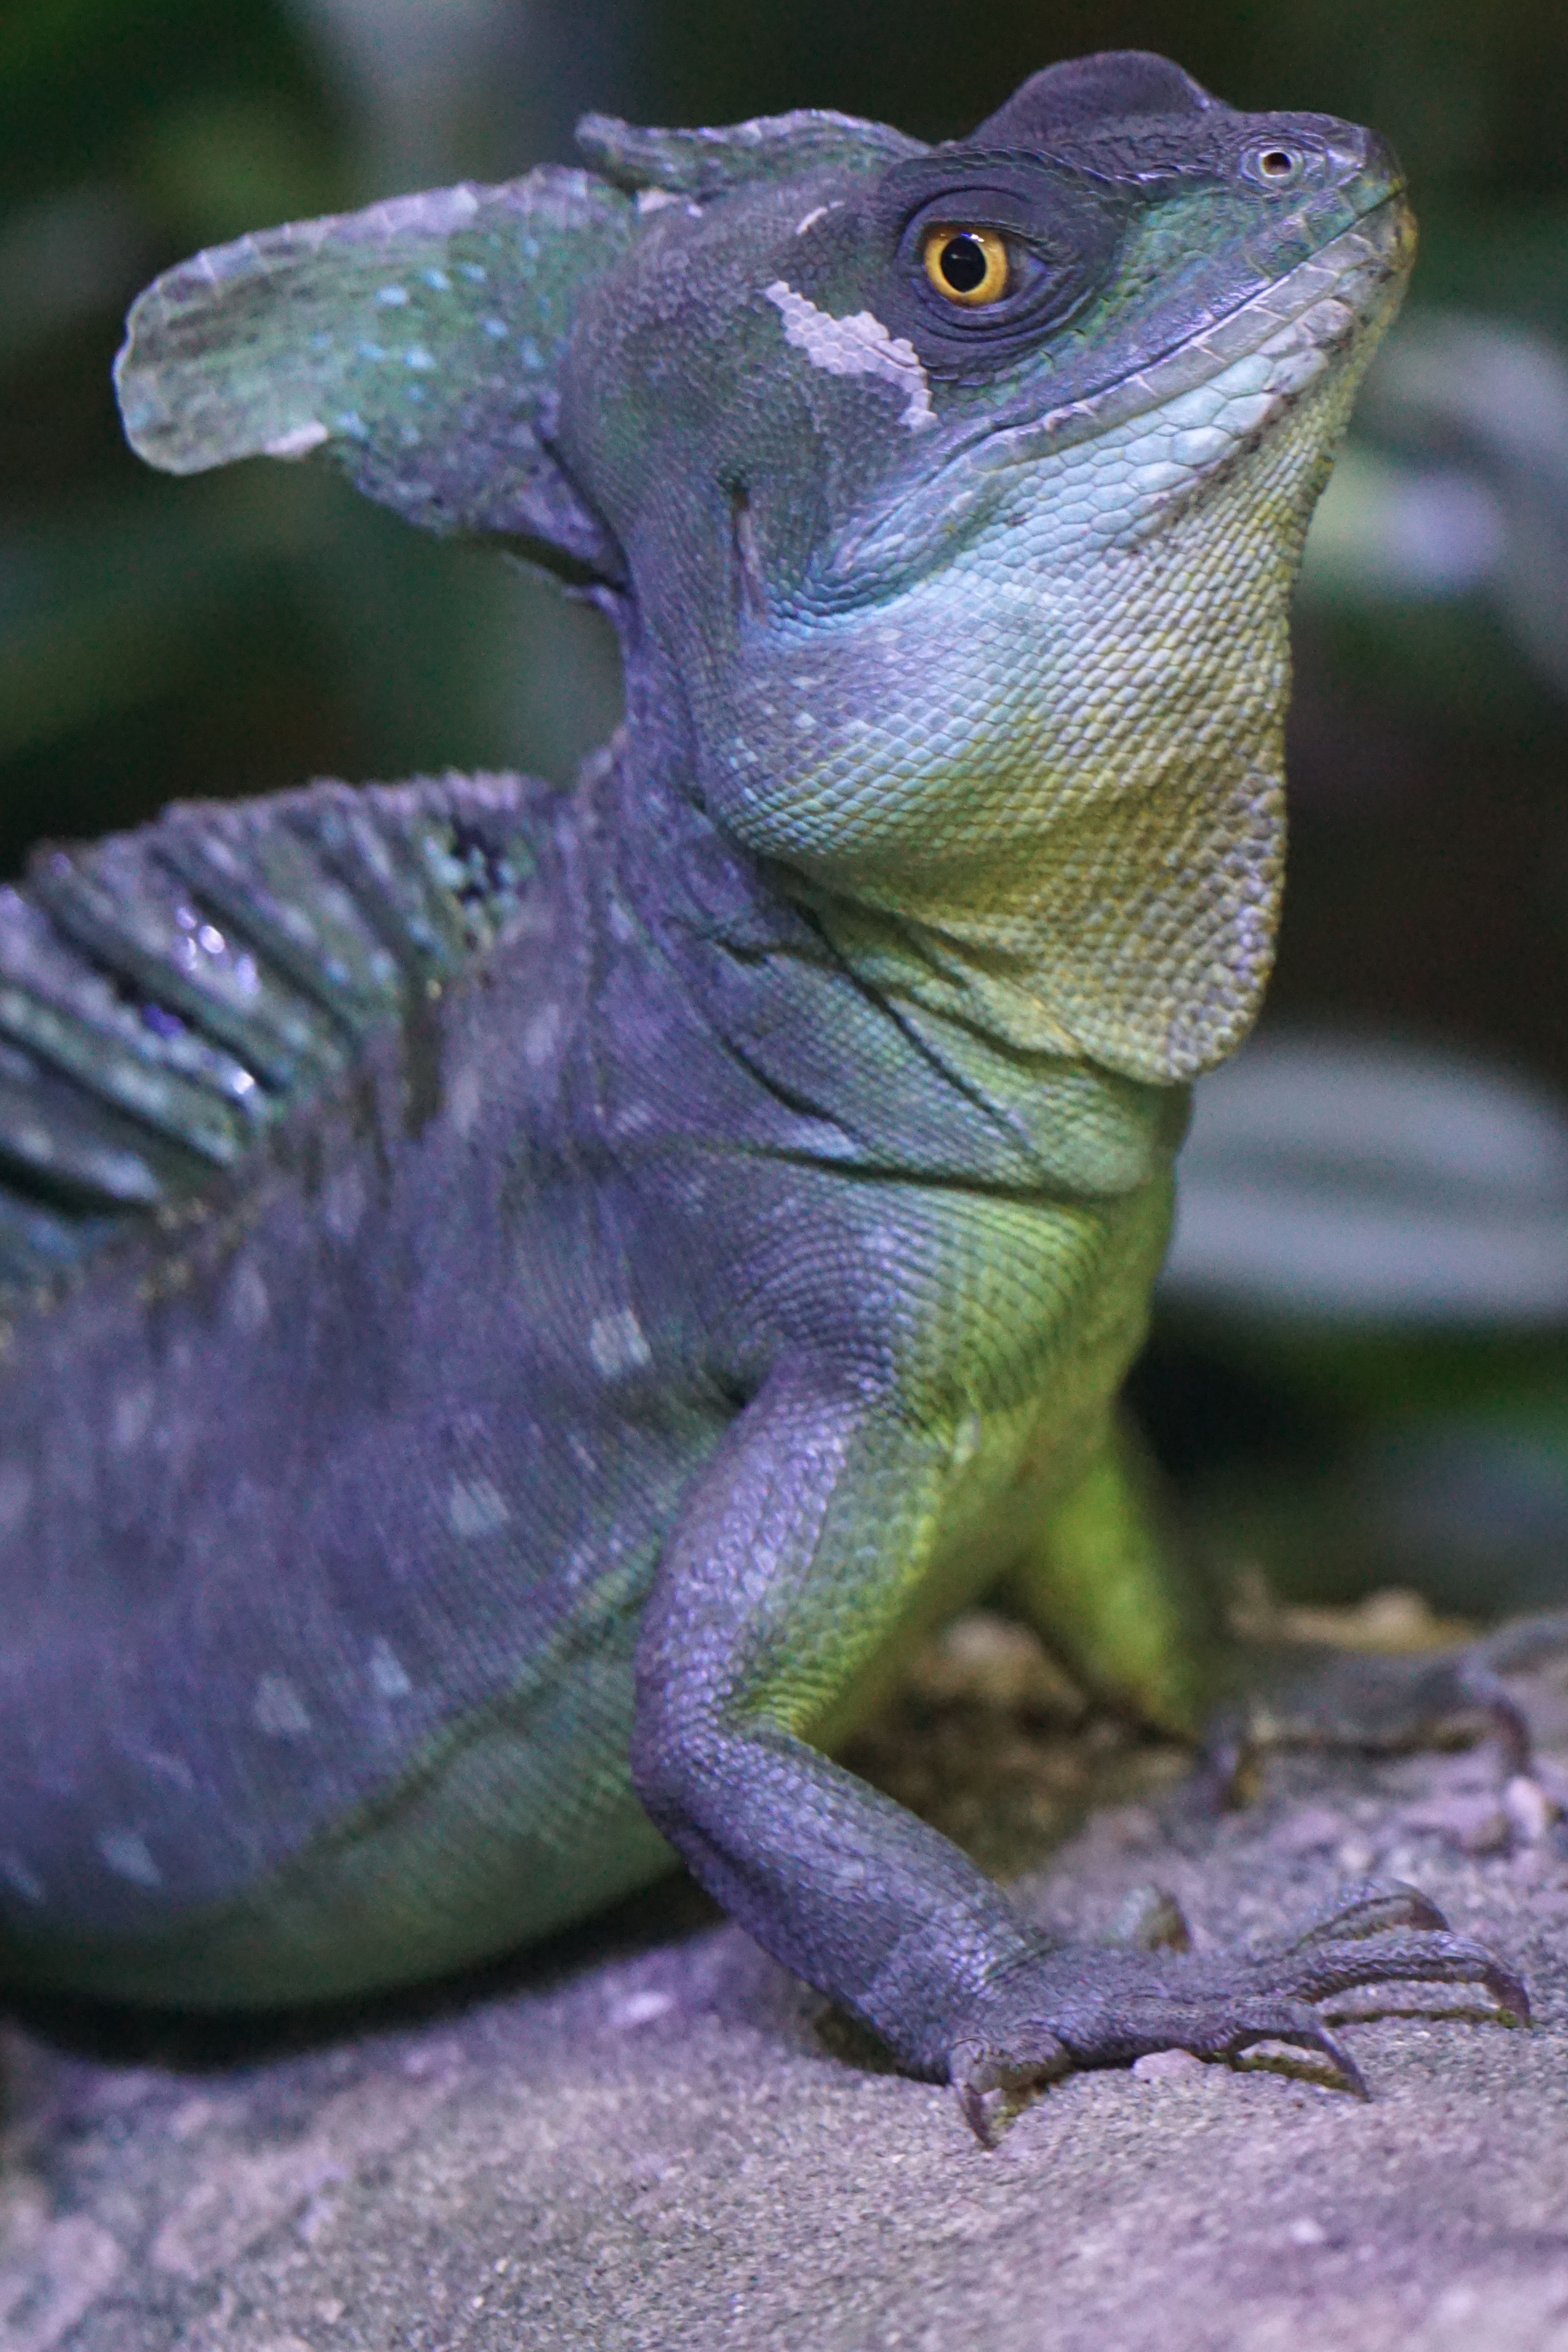
wildlife, reptile, iguana, fauna, lizard, close up, chameleon, animals, rainforest, vertebrate, animal world, iguania, macro photography, agamidae, schuppenkriechtier, diurnal, dactyloidae, frontal lobe basilisk, basiliscus plumitrons, scaled reptile, african chameleon